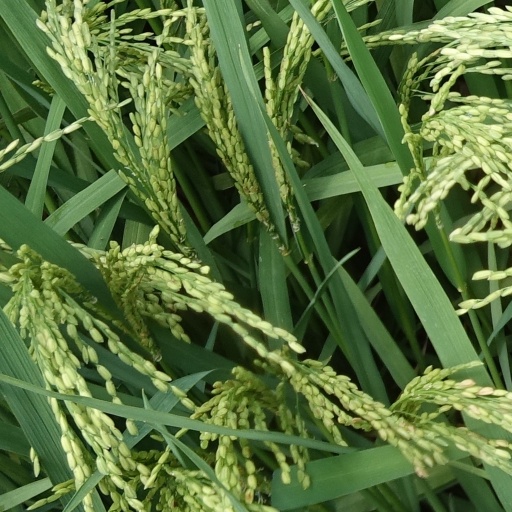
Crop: rice